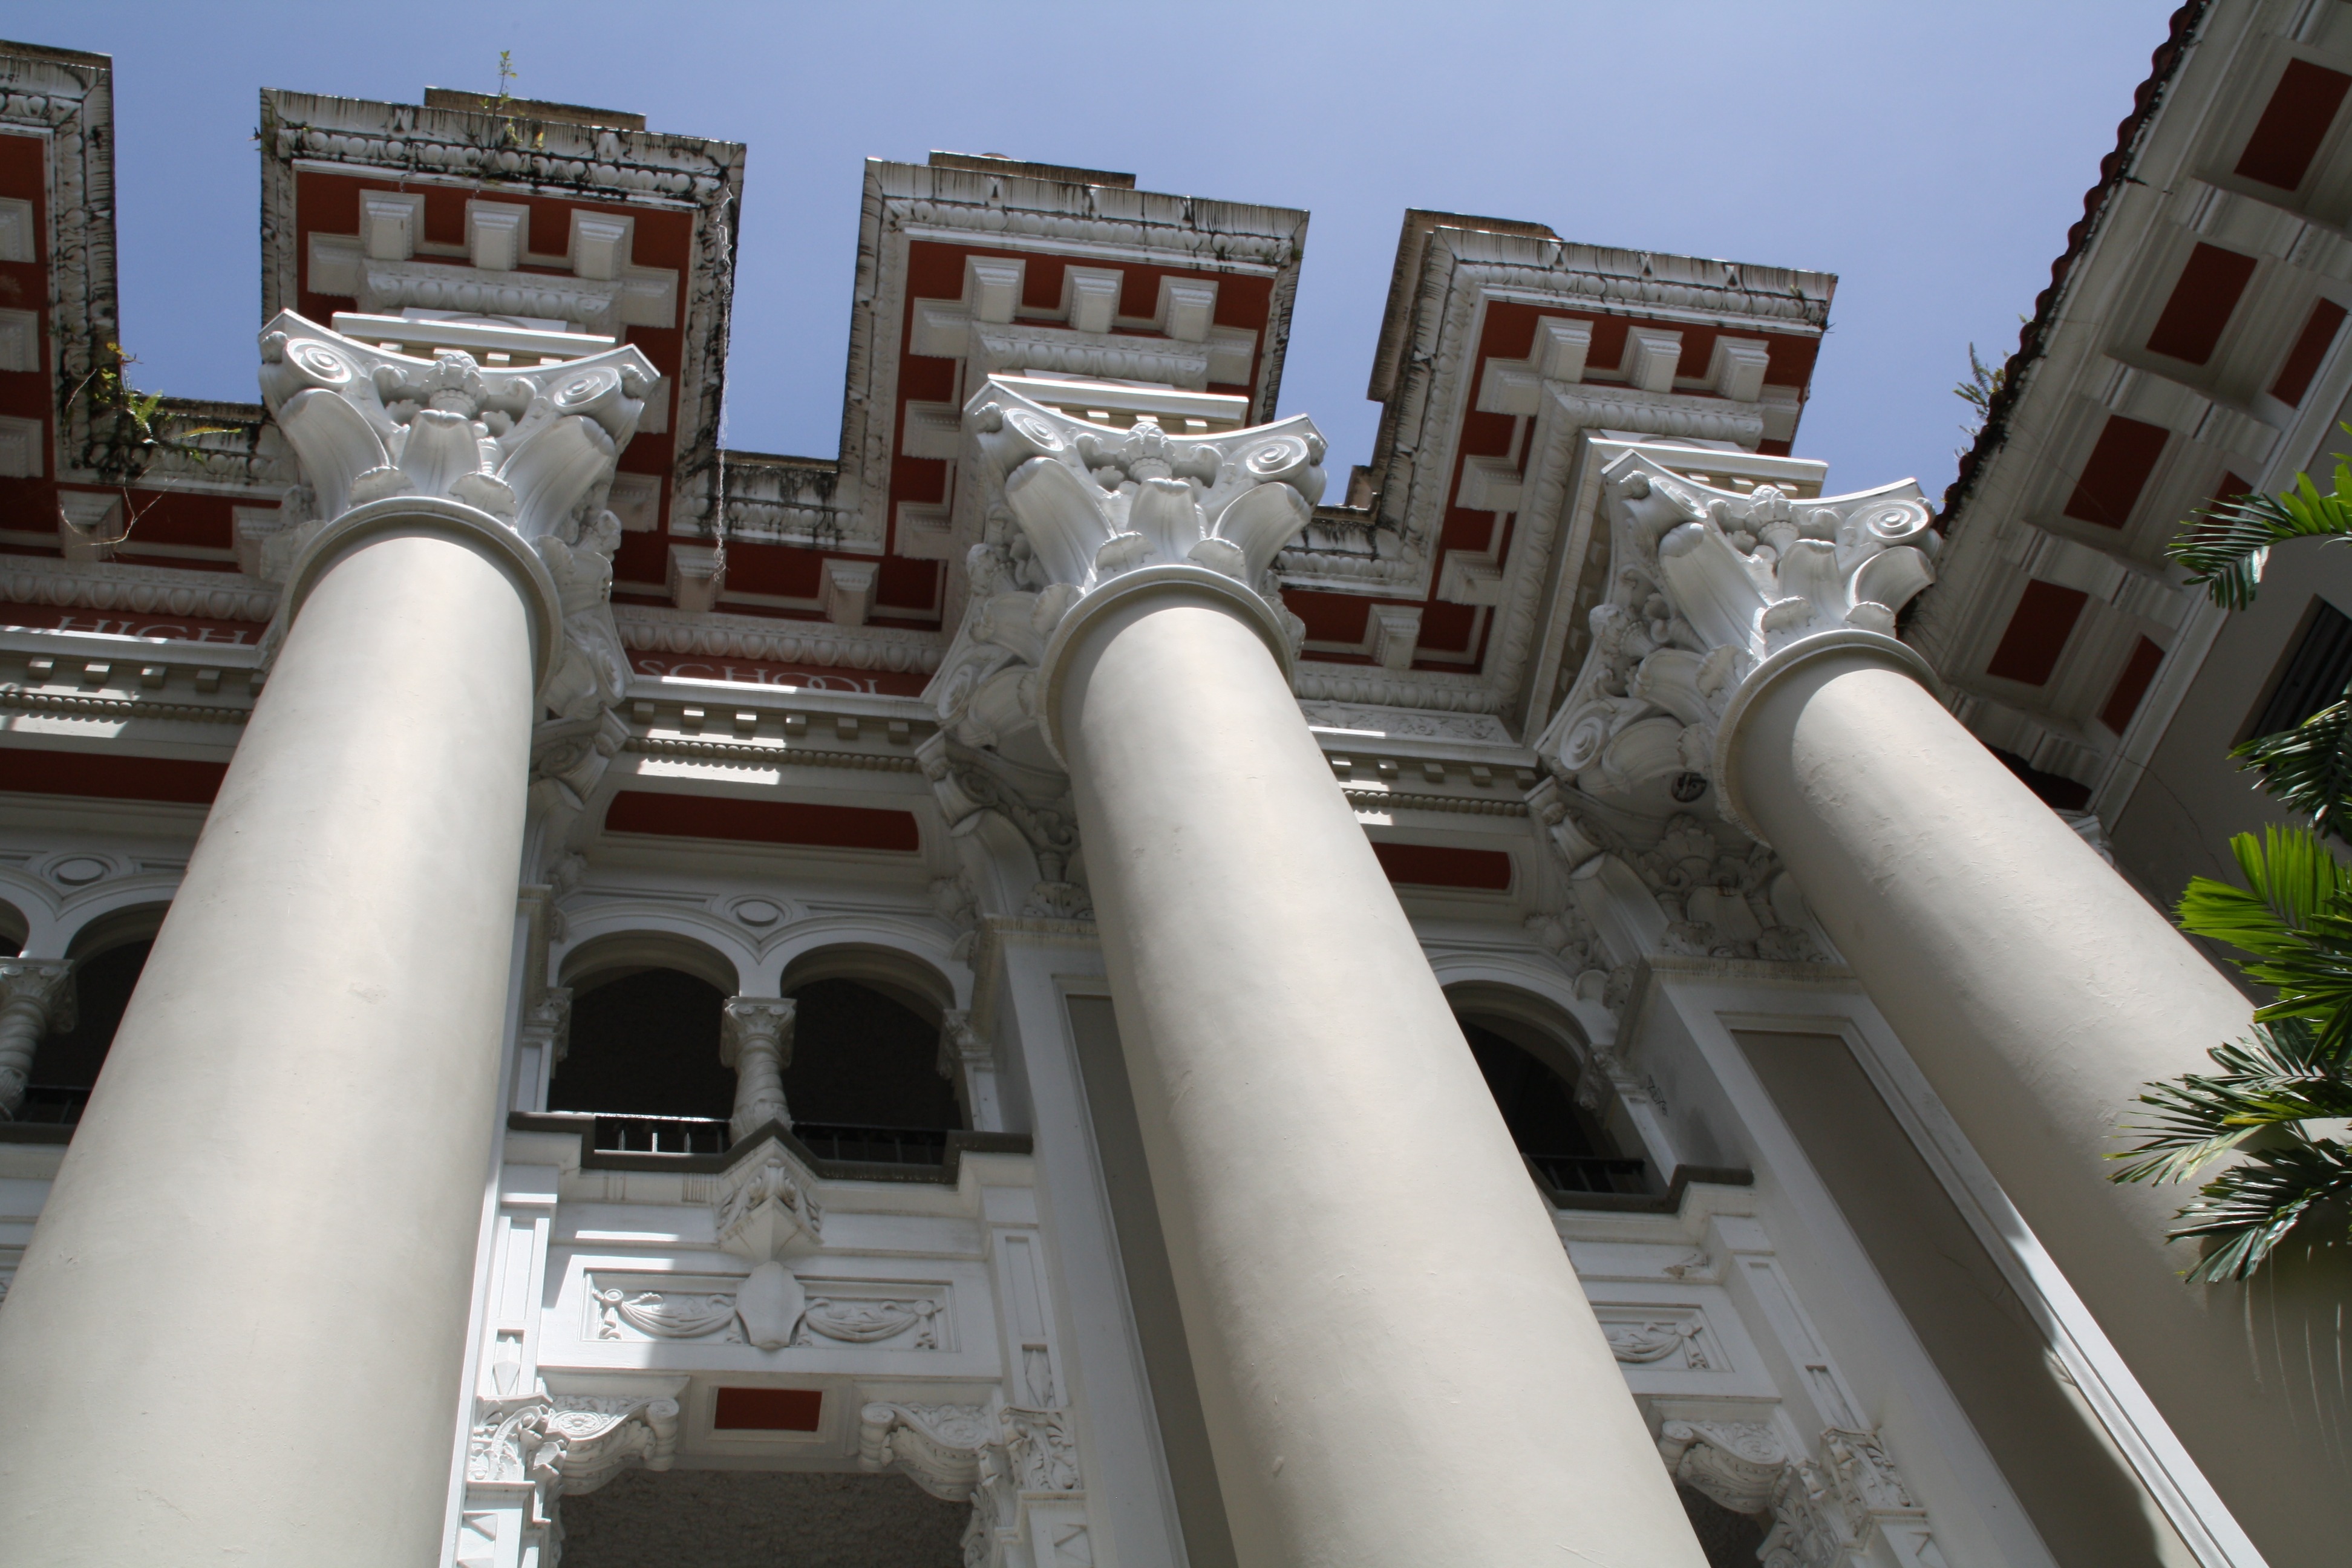
architecture, structure, white, building, monument, column, greek, landmark, historic, columns, pillars, roman, architecture structure